Herbert Vaughan

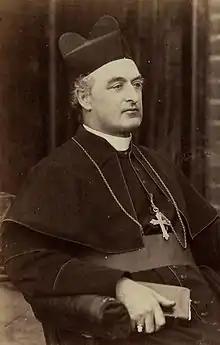
Vaughan, 1890s

Herbert Alfred Henry Joseph Thomas Vaughan (15 April 1832 – 19 June 1903) was an English prelate of the Catholic Church. He served as Archbishop of Westminster from 1892 until his death in 1903, and was elevated to the cardinalate in 1893. He was the founder in 1866 of St Joseph's Foreign Missionary Society, known best as the Mill Hill Missionaries. He also founded the Catholic Truth Society and St. Bede's College, Manchester. As Archbishop of Westminster, he led the capital campaign and construction of Westminster Cathedral.